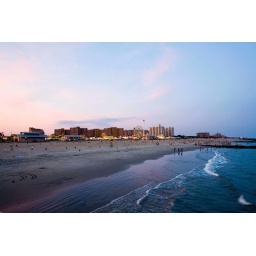
During this beautiful sunset, we were able to see pink jellyfish in the water under the pier.